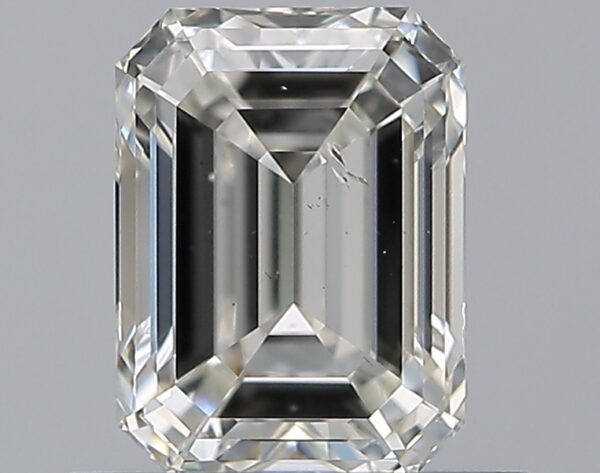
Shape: emerald
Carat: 0.76
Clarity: SI1
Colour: H
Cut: EX
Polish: EX
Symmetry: EX
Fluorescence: F
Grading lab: GIA
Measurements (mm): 5.89 x 4.36 x 3